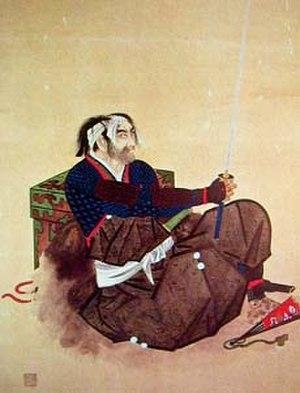
Akiyama Nobutomo était l'un des 24 généraux de Takeda Shingen. Il a également servi le fils de celui-ci, Takeda Katsuyori, après sa mort.